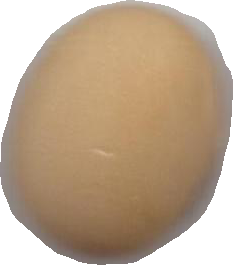
Variety: Anjasmoro